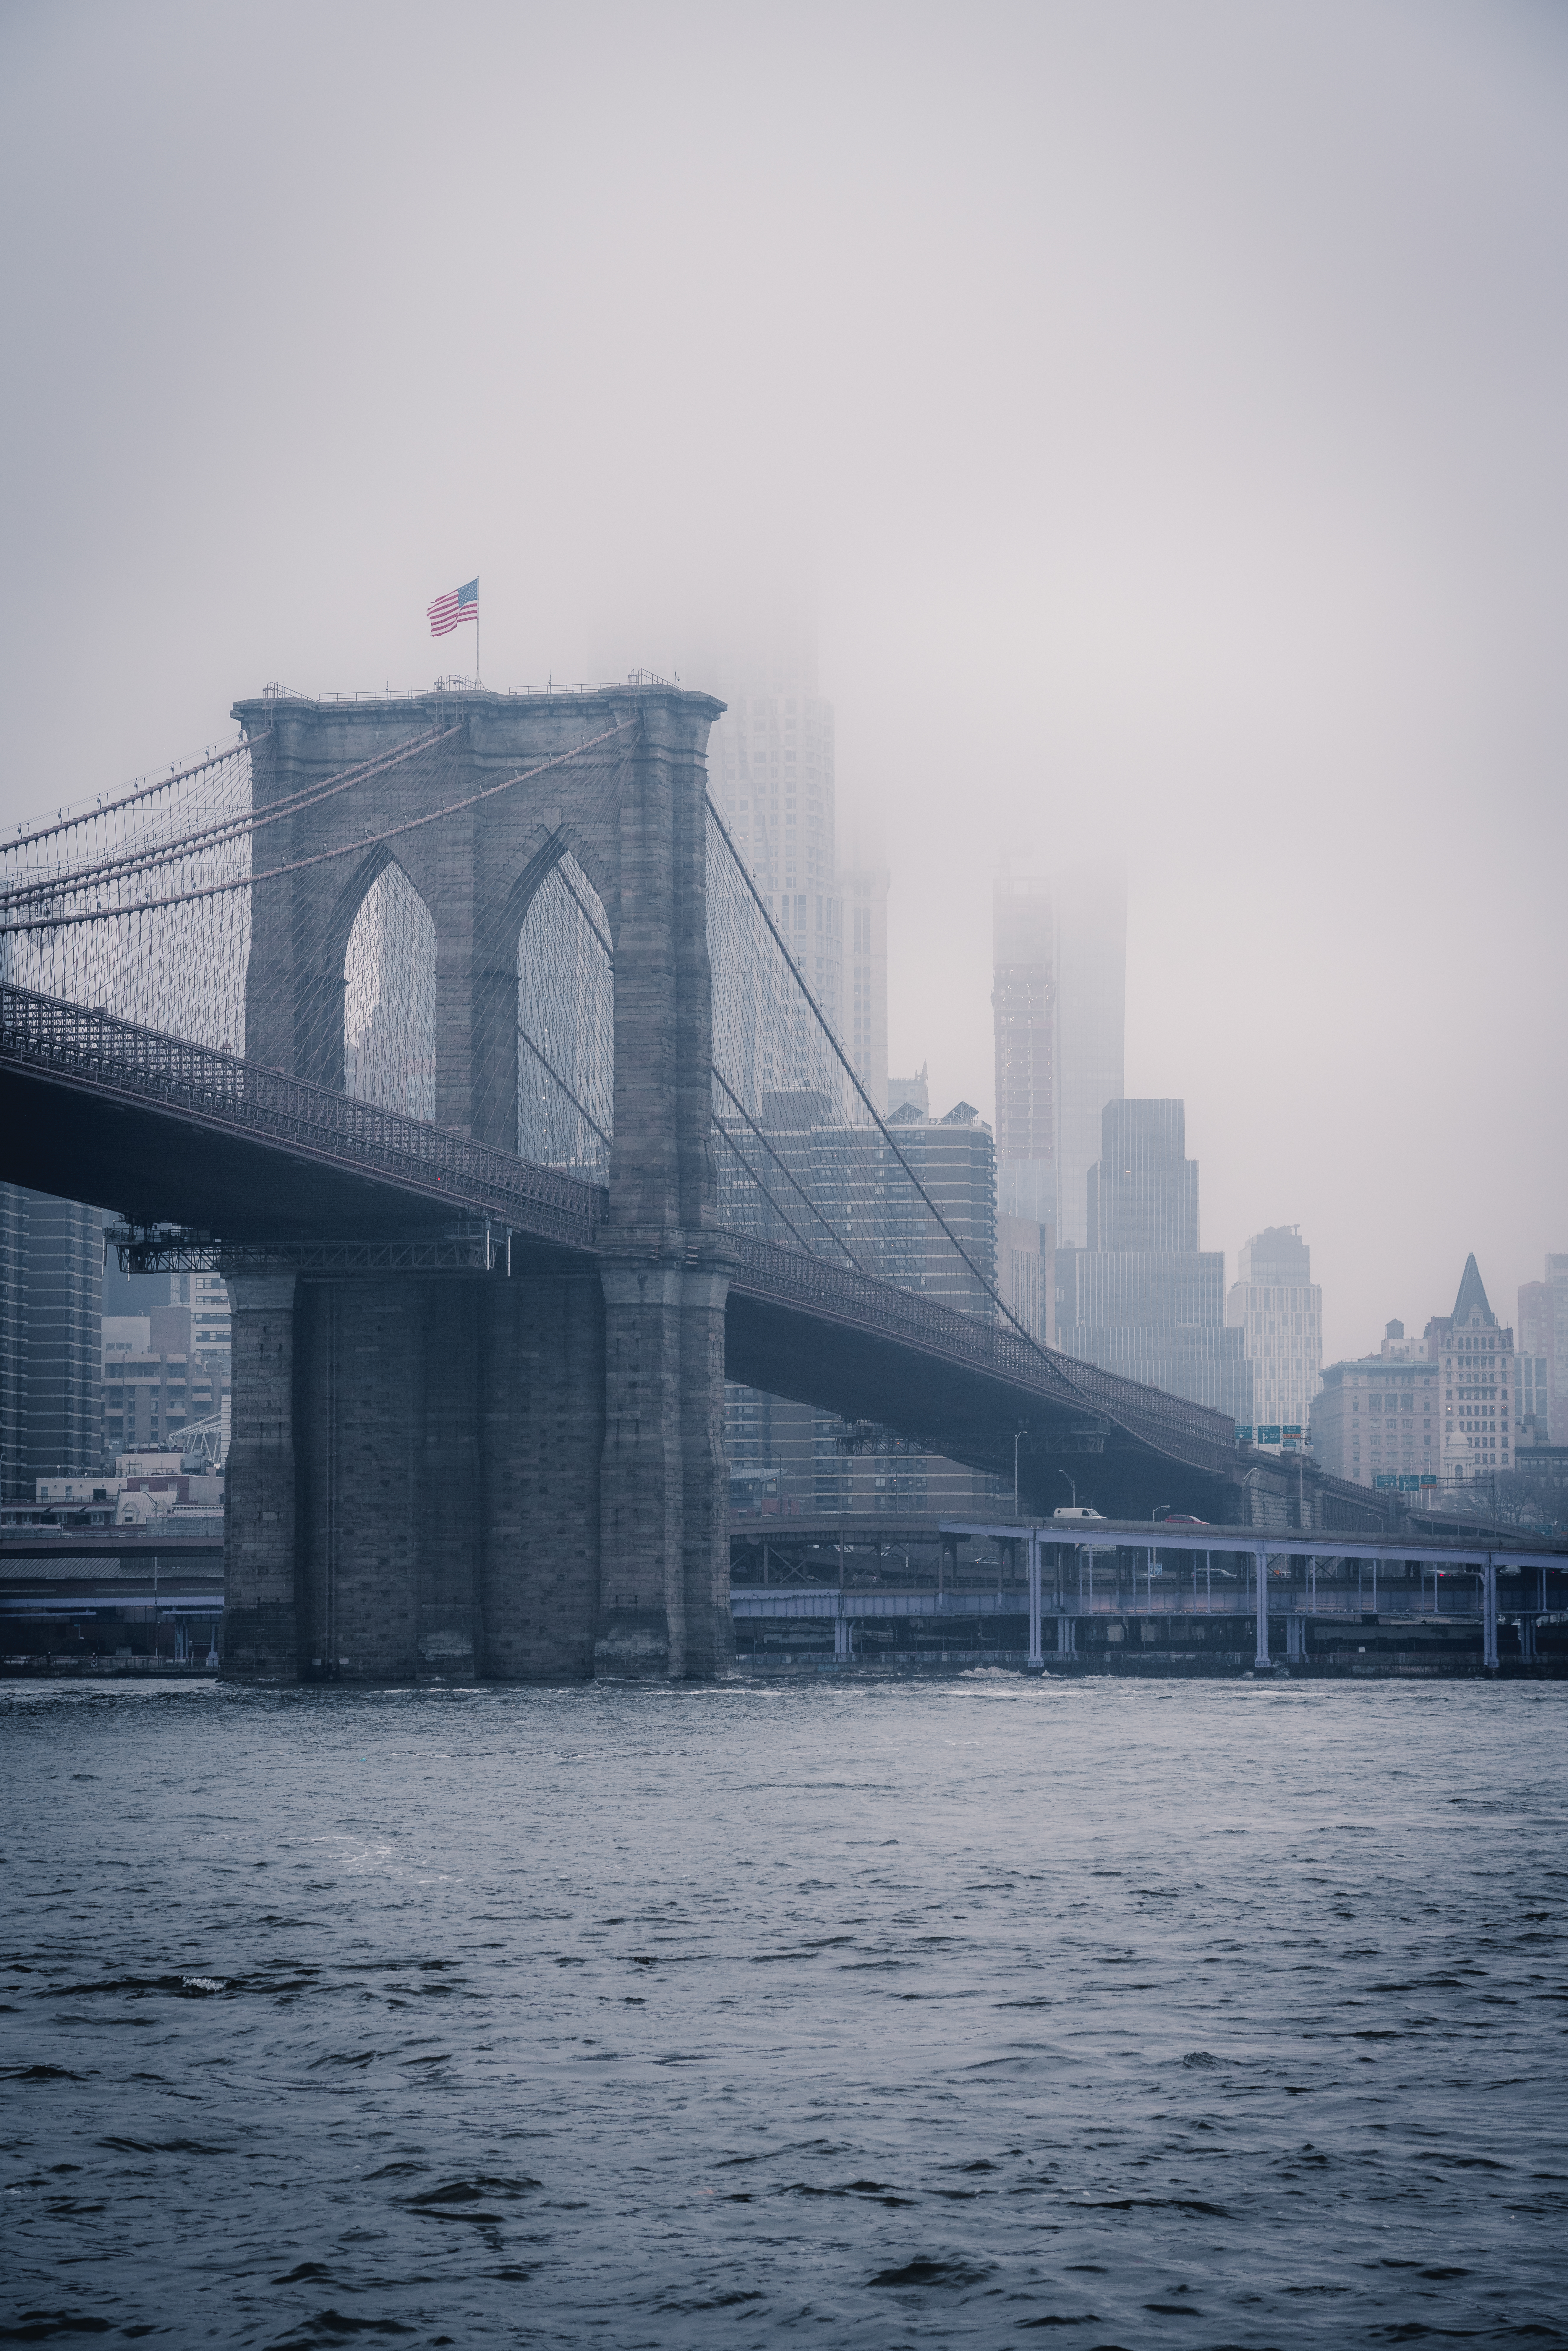
bridge, water, sky, atmospheric phenomenon, river, landmark, architecture, urban area, metropolitan area, waterway, city, morning, cloud, skyscraper, metropolis, suspension bridge, cable stayed bridge, fixed link, atmosphere, skyway, fog, sea, cityscape, tower block, reflection, ocean, nonbuilding structure, mist, channel, horizon, building, vacation, downtown, tourism